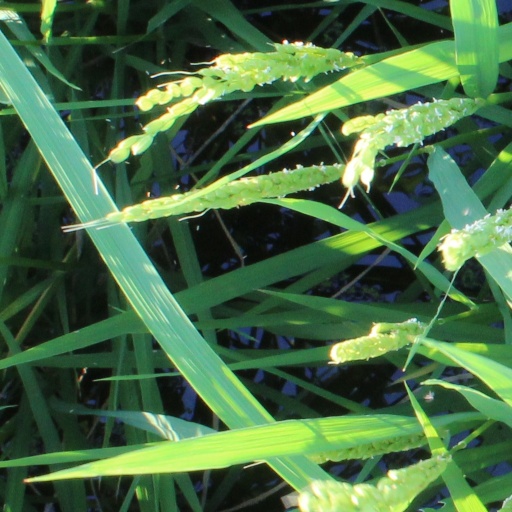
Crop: rice